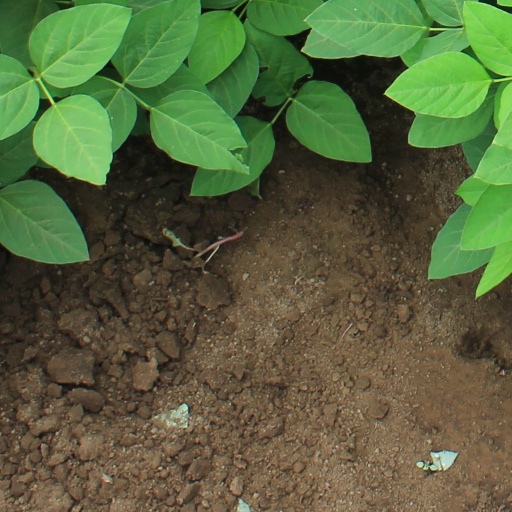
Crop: soybean